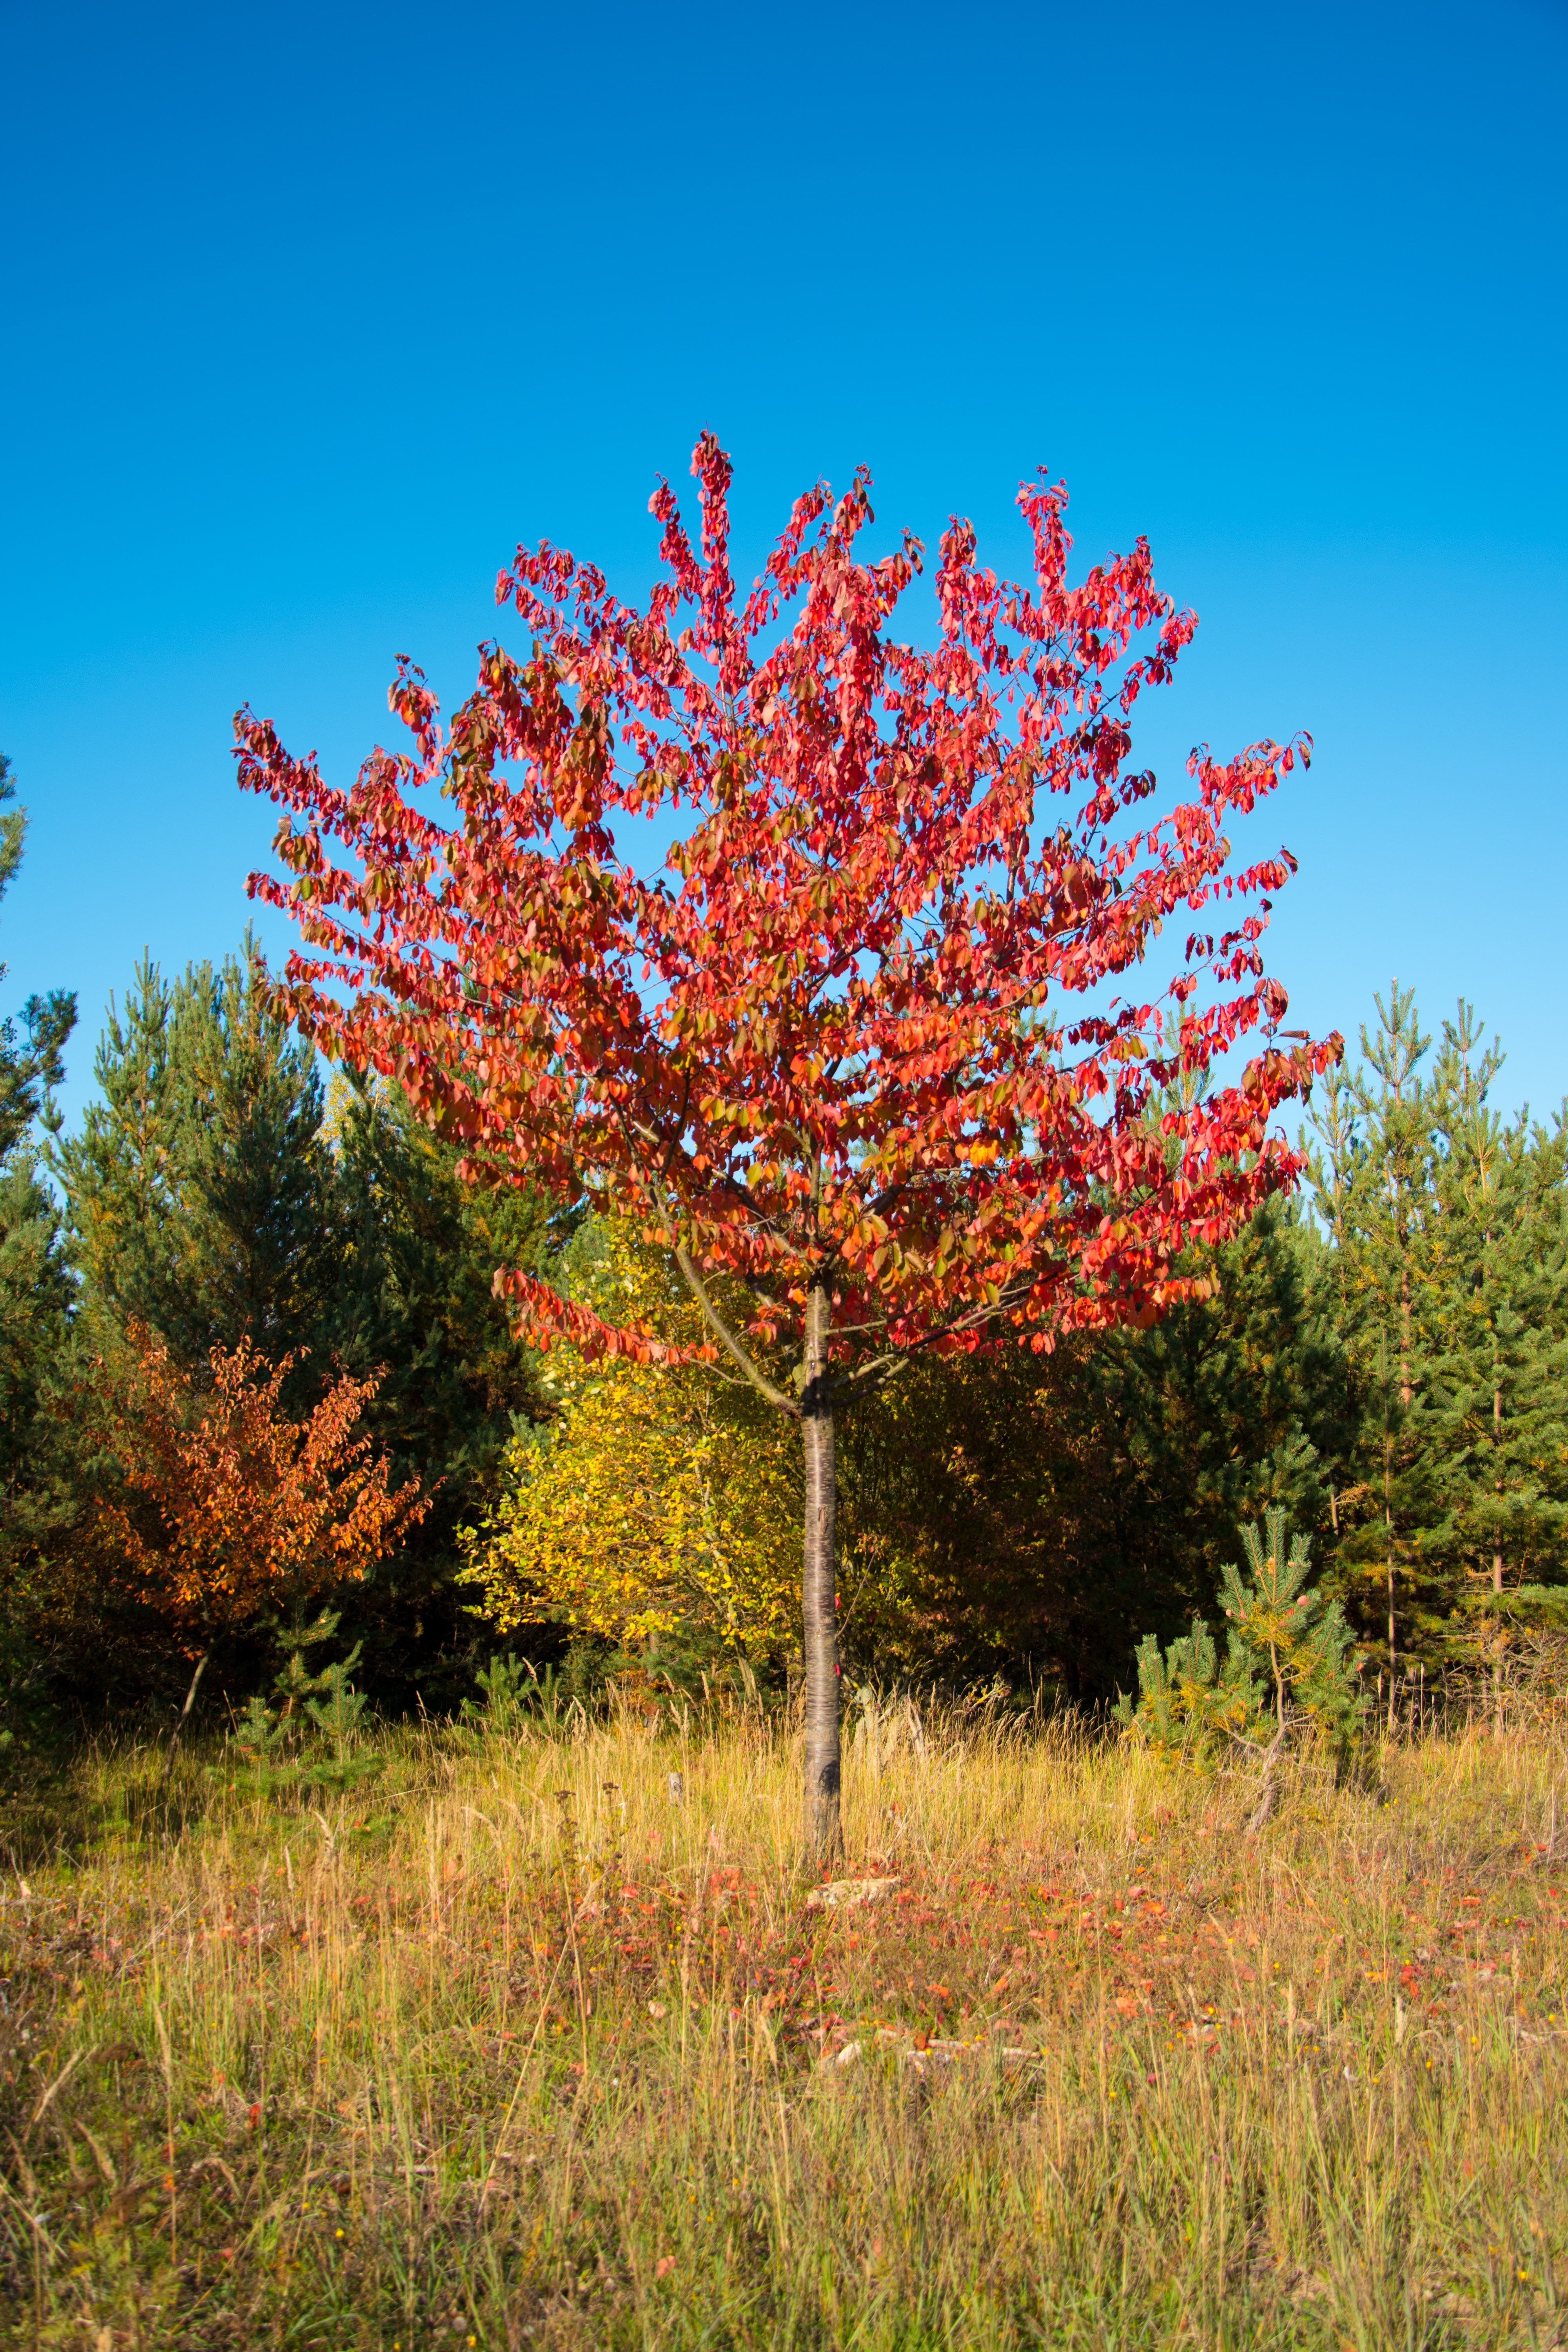
tree, nature, branch, plant, meadow, prairie, leaf, flower, autumn, flora, season, maple tree, leaves, shrub, deciduous, woodland, fall foliage, ecosystem, golden autumn, cherry, discolored, cherry trees, flowering plant, biome, cherry sheets, woody plant, land plant